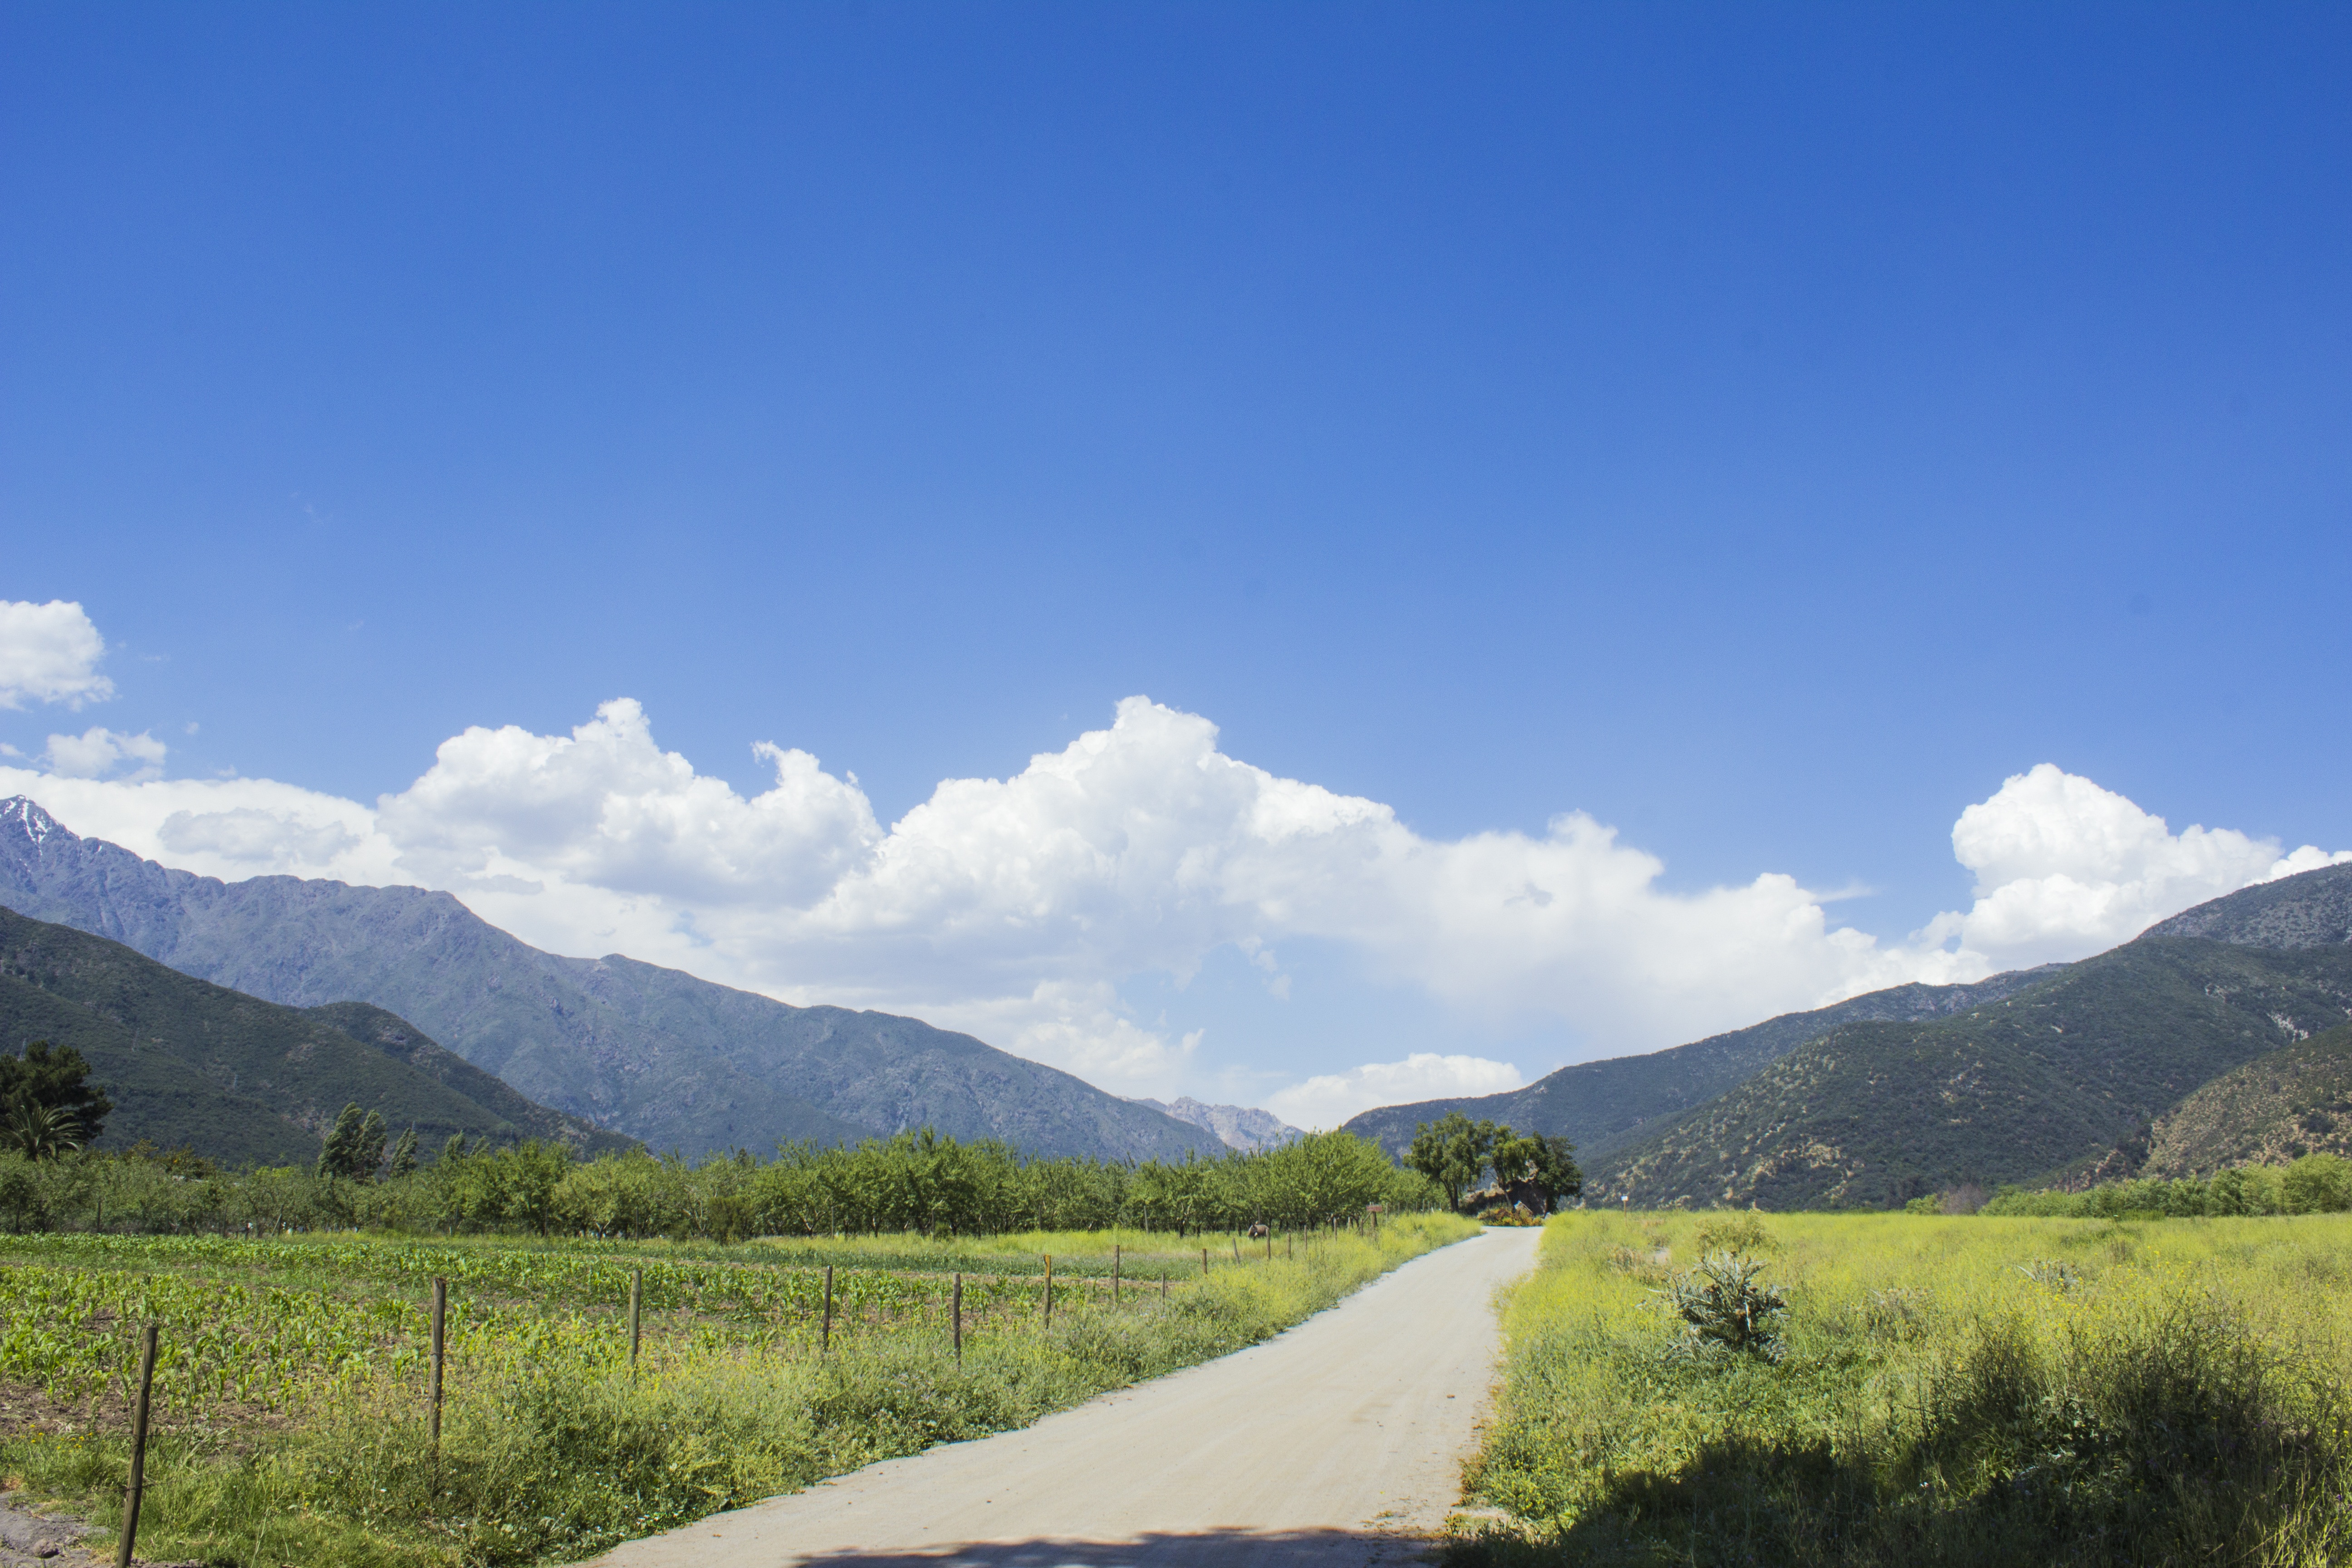
landscape, path, mountain, cloud, sky, field, meadow, hill, lake, valley, mountain range, reservoir, highland, ridge, plain, chile, clouds, alps, grassland, plateau, prado, fell, loch, andes, ecosystem, rural area, landform, mountain pass, geographical feature, mountainous landforms